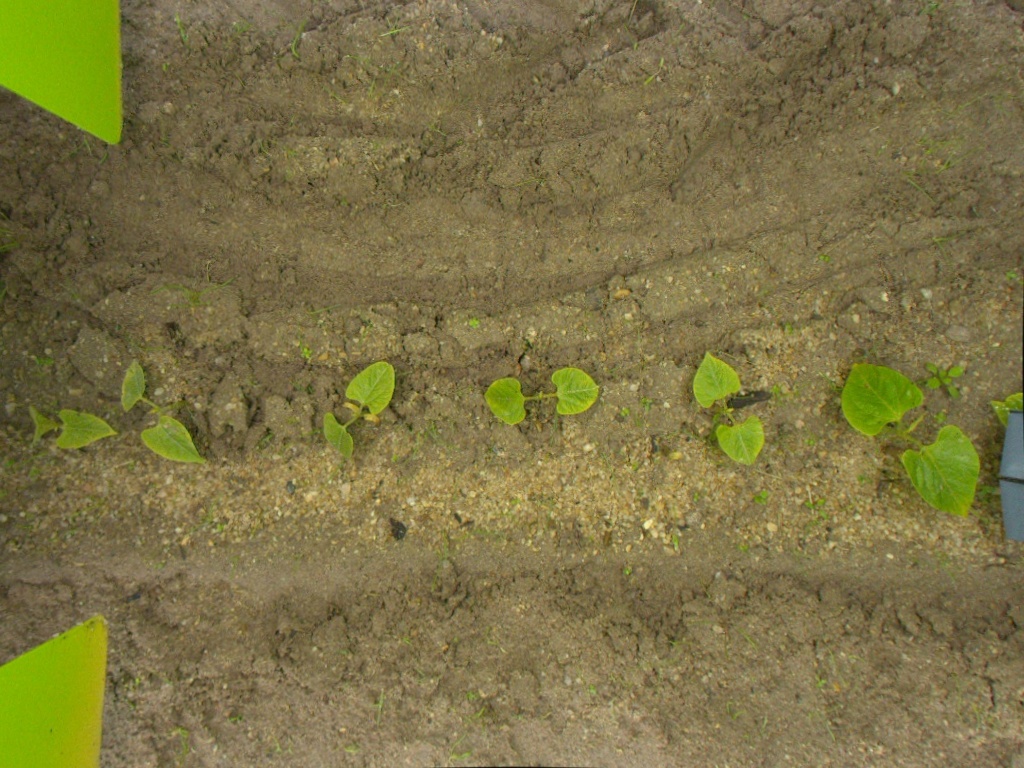
Crop: bean
Objects: bean, bean, bean, bean, bean, bean